History of Palanpur

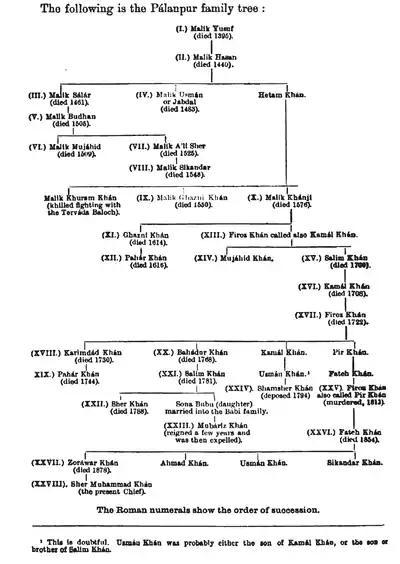
Family Tree of Palanpur State rulers

According to tradition the dynasty ruling the Palanpur state was founded in 1373 and was ruled by the Jhalori dynasty of Lohani (Bihari, Pathan) Pashtun tribe. While the earlier history of the family is who established themselves in Bihar during the twelfth century and ruled there as governors, "Suba". Malik Yusuf, the founder of the Palanpur house, left Bihar in 1370 and entered the service of Vishaldev of Mandore. Appointed Governor of Songad or Jhalor, he took control of that place in the confusion that followed the death of the Mandore ruler in 1373. He possibly has taken control from Viramdev, son of Vishaldev, or from Popanbai, the widow of Vishaldev. He was reputed to have wed the foster-sister of the Mughal emperor Akbar and received Palanpur and surrounding areas as dowry.